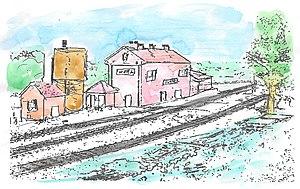
Peinture Gare
Le Chemin de fer de Vélu-Bertincourt à Saint-Quentin a fonctionné entre 1880 et 1955, dans les départements de la Somme, l'Aisne et du Pas-de-Calais.